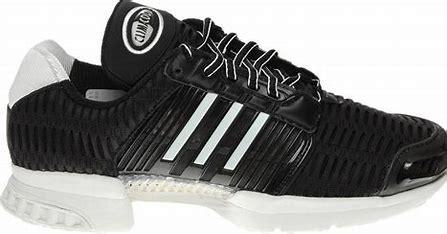
Brand: Adidas
Model: Climacool 1